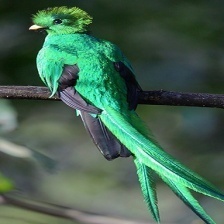
Species: QUETZAL
Scientific name: PHAROMACHRUS MOCINNO